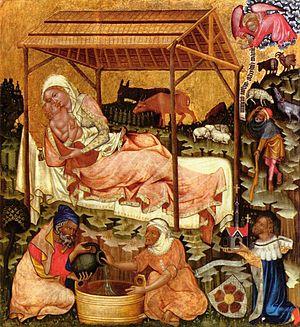
L'abbaye de Vyšší Brod est une abbaye cistercienne de styles gothique et baroque, fondée en 1259 à Vyšší Brod, en Bohême-du-Sud, dans le sud de la République tchèque.
Le vêtement byzantin évolua à partir des vêtements portés pendant l’Empire romain, y ajoutant couleurs et motifs importés par les marchands venus d'Orient et du Moyen-Orient ainsi que de l’influence et des traditions des peuples qui furent associés d'une façon ou d'une autre à l'Empire. Avec le temps, il atteindra une variété et une richesse de couleurs, de tissus et d’ornementation dépassant de beaucoup les périodes fastes de Rome.
On appelle société byzantine la communauté des citoyens parlant le grec et de confession chrétienne orthodoxe qui considéraient l'empereur de Constantinople comme leur souverain. Les Byzantins ne constituaient pas une « nation » au sens moderne du terme, mais plutôt un ensemble de groupes ethniques qui partageaient un certain nombre de caractéristiques communes. Ils habitaient l'Empire byzantin ou Empire romain d'Orient dont le territoire s'étendait en Europe sur une partie de l'Italie, sur la Grèce, une large partie des Balkans, les îles grecques et Chypre, ainsi qu'en Asie mineure sur ce qui est aujourd'hui la Turquie. Ils formaient également d'imposantes minorités dans plusieurs villes importantes des côtes du Levant et de l'Égypte. Tout au long de leur histoire, les Grecs byzantins se considérèrent comme des Romains ; ils sont cependant connus depuis le XVIᵉ siècle comme « Byzantins » ou « Grecs byzantins ».